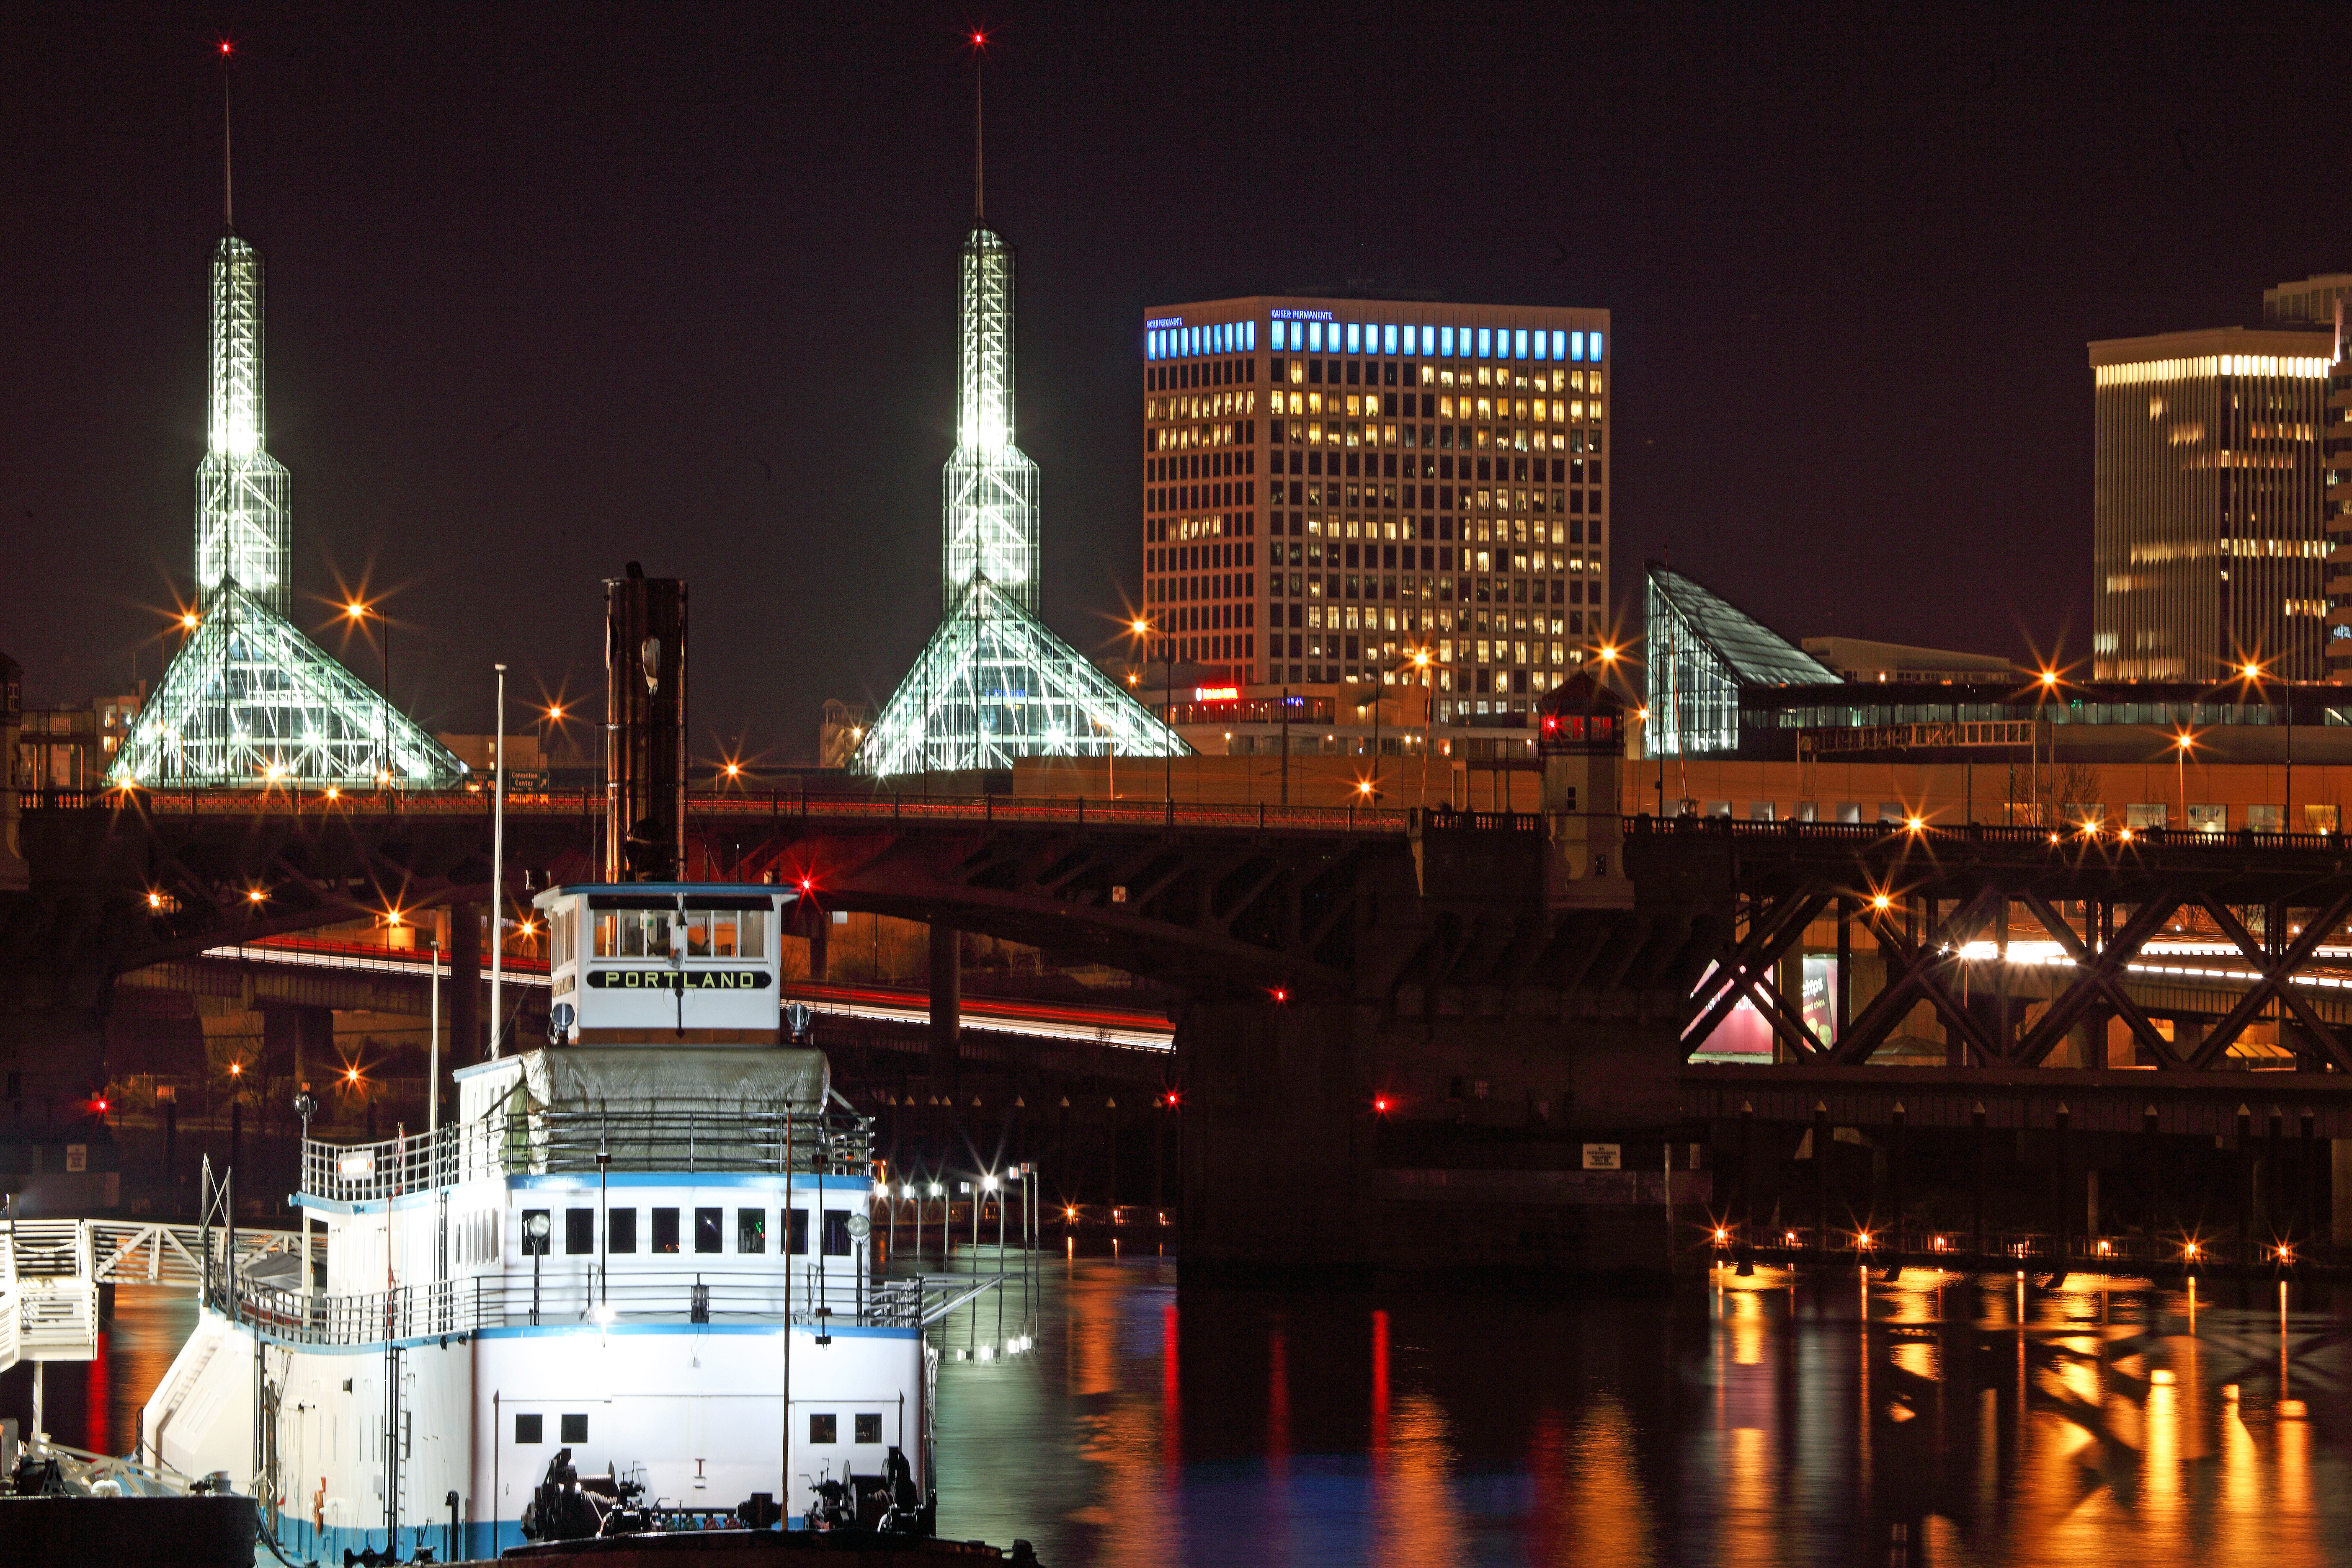
water, light, bridge, skyline, night, city, skyscraper, cityscape, downtown, dusk, evening, reflection, tower, canon, park, landmark, long, eos, lights, exposure, the, towers, mark, ii, 5d, center, front, twin, at, tom, portland, metropolis, convention, ian, sane, governor, mccall, human settlement